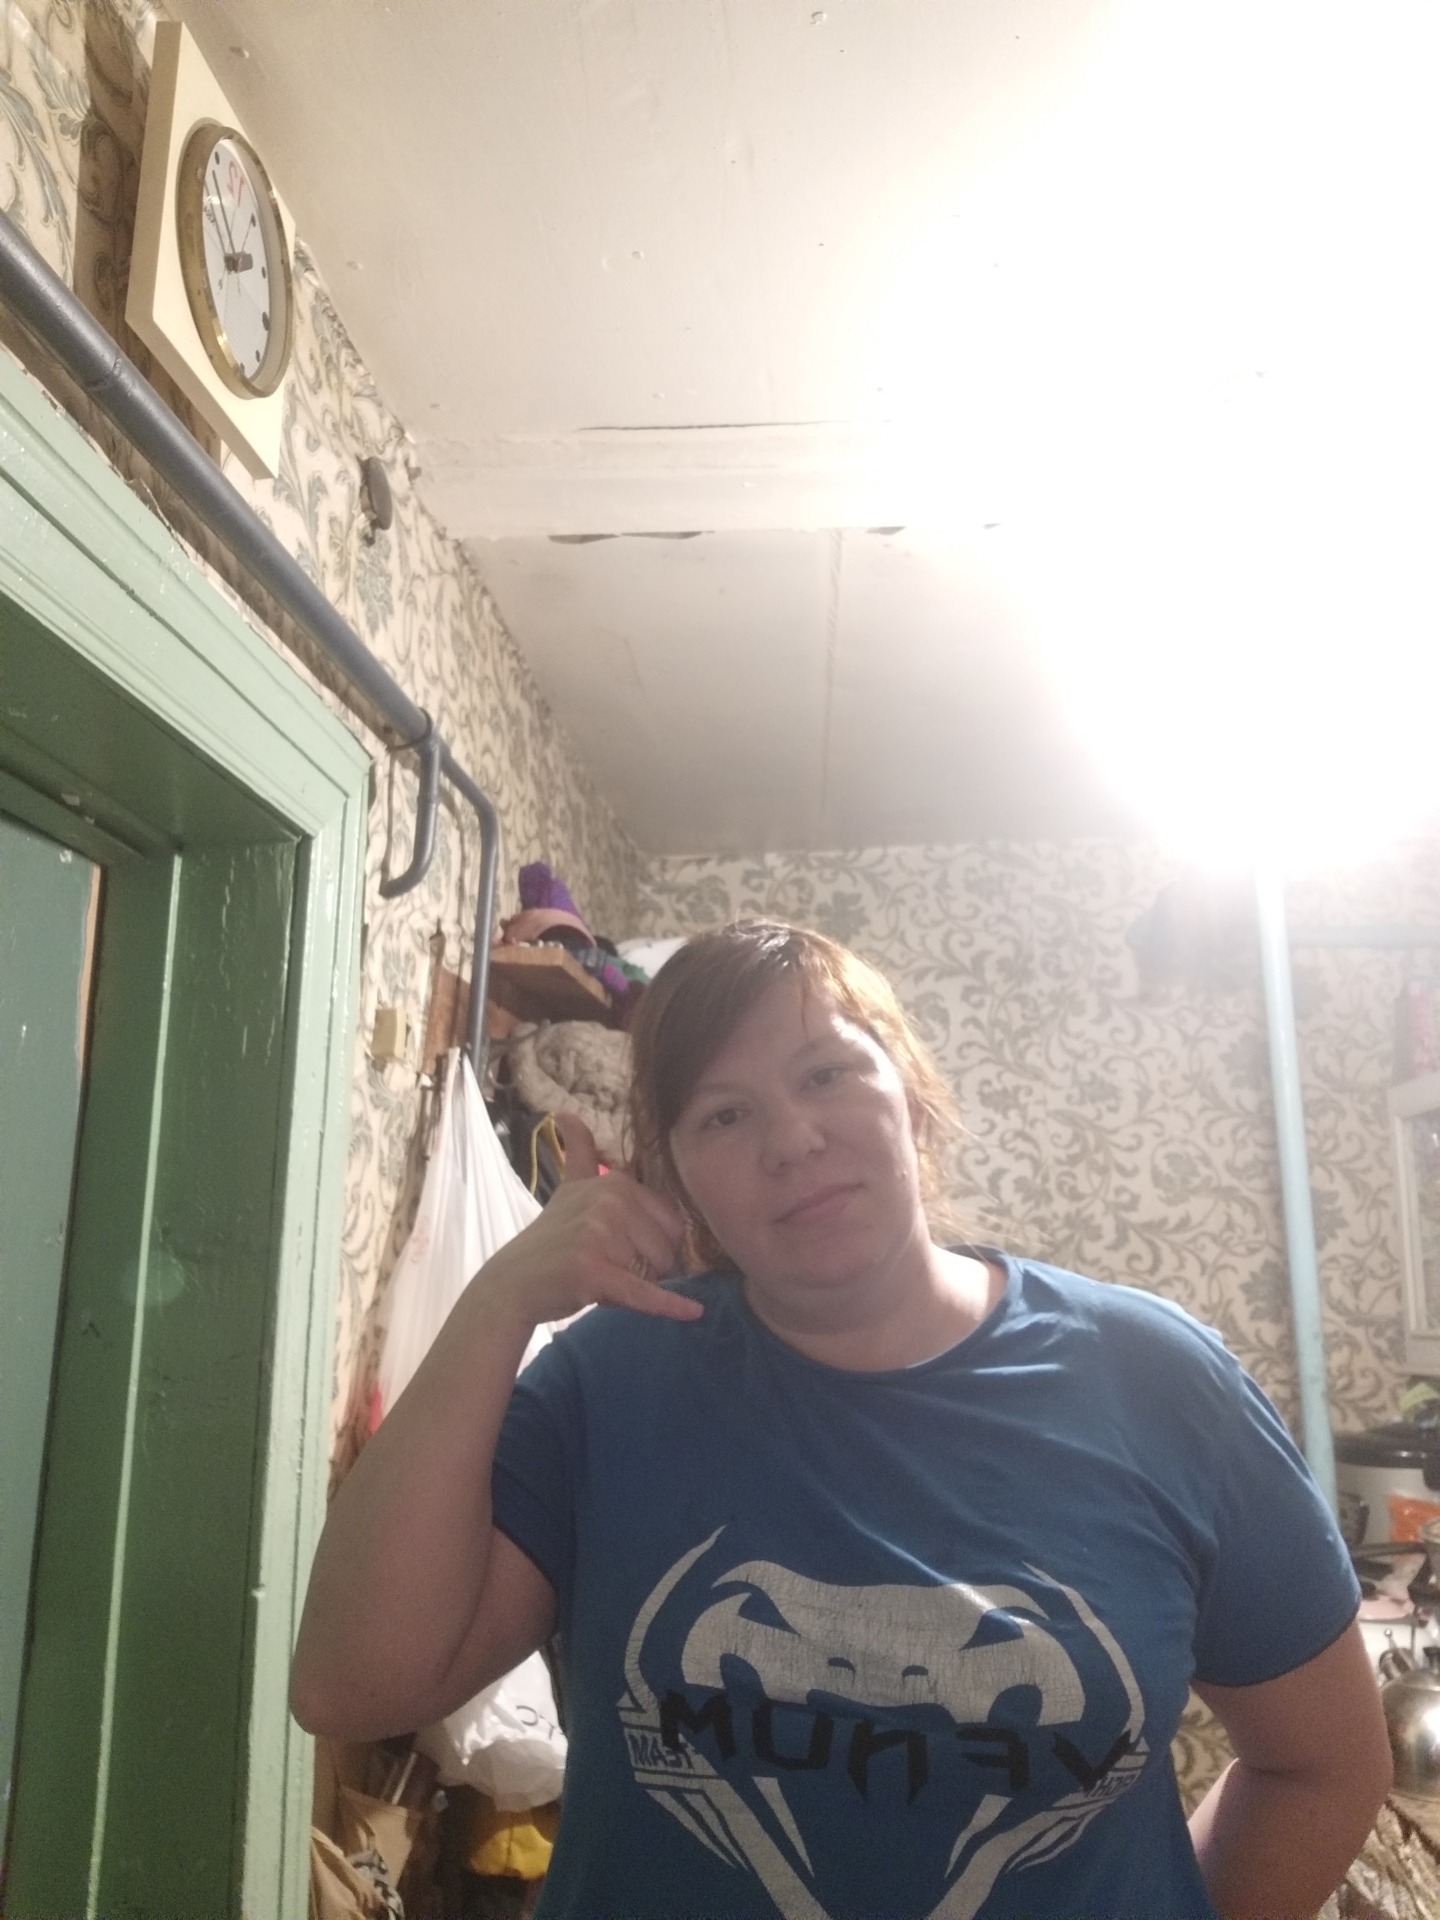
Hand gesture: call